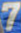
Number: 7